John L. Savage

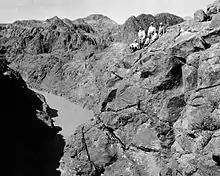
Savage and other engineers observing the Black Canyon; future Hoover Dam site.

After working with A.J. Wiley and buying a cattle ranch in Idaho, Savage returned to the U.S. Bureau of Reclamation in the office of the Chief Engineer. There he became the first designing engineer of the Bureau and later, between 1924 and 1945, served as the chief designing engineer in charge of all civil, electrical, and mechanical design. While in this position, Savage's supervisor, the Chief Engineer, allowed him to work in an independent capacity because of his abilities. With this, Savage was responsible for the designing of large projects, such as Hoover Dam, Parker Dam, Shasta Dam, the All-American Canal, and Grand Coulee Dam.